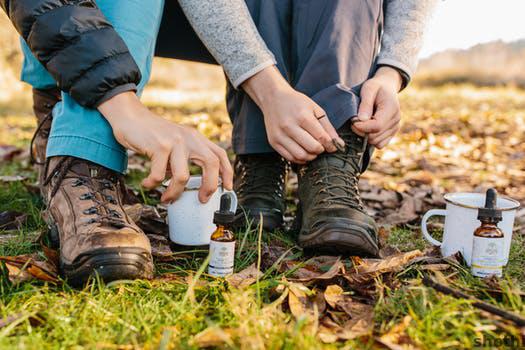
Label: Watermark